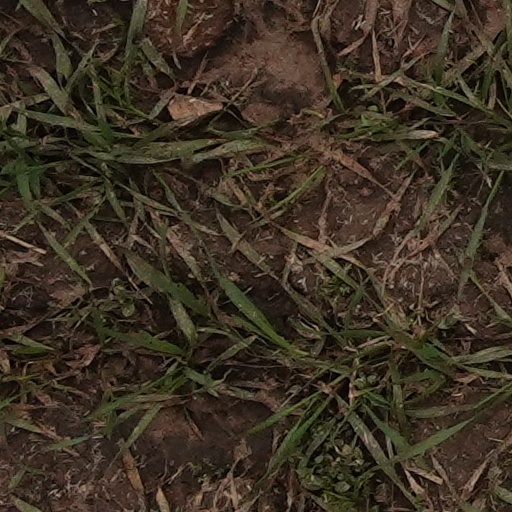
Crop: wheat